1993 SEC Championship Game

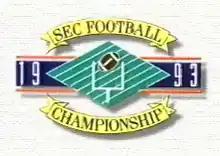
1993 SEC Championship logo

The 1993 SEC Championship Game was won by the Florida Gators 28–13 over the Alabama Crimson Tide. The game was played at Legion Field in Birmingham, Alabama, on December 4, 1993, and was televised to a national audience on ABC.